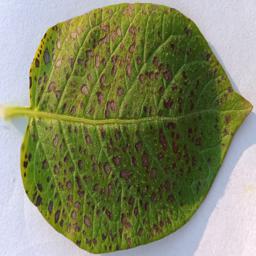
Etiqueta: Tizon_Temprano